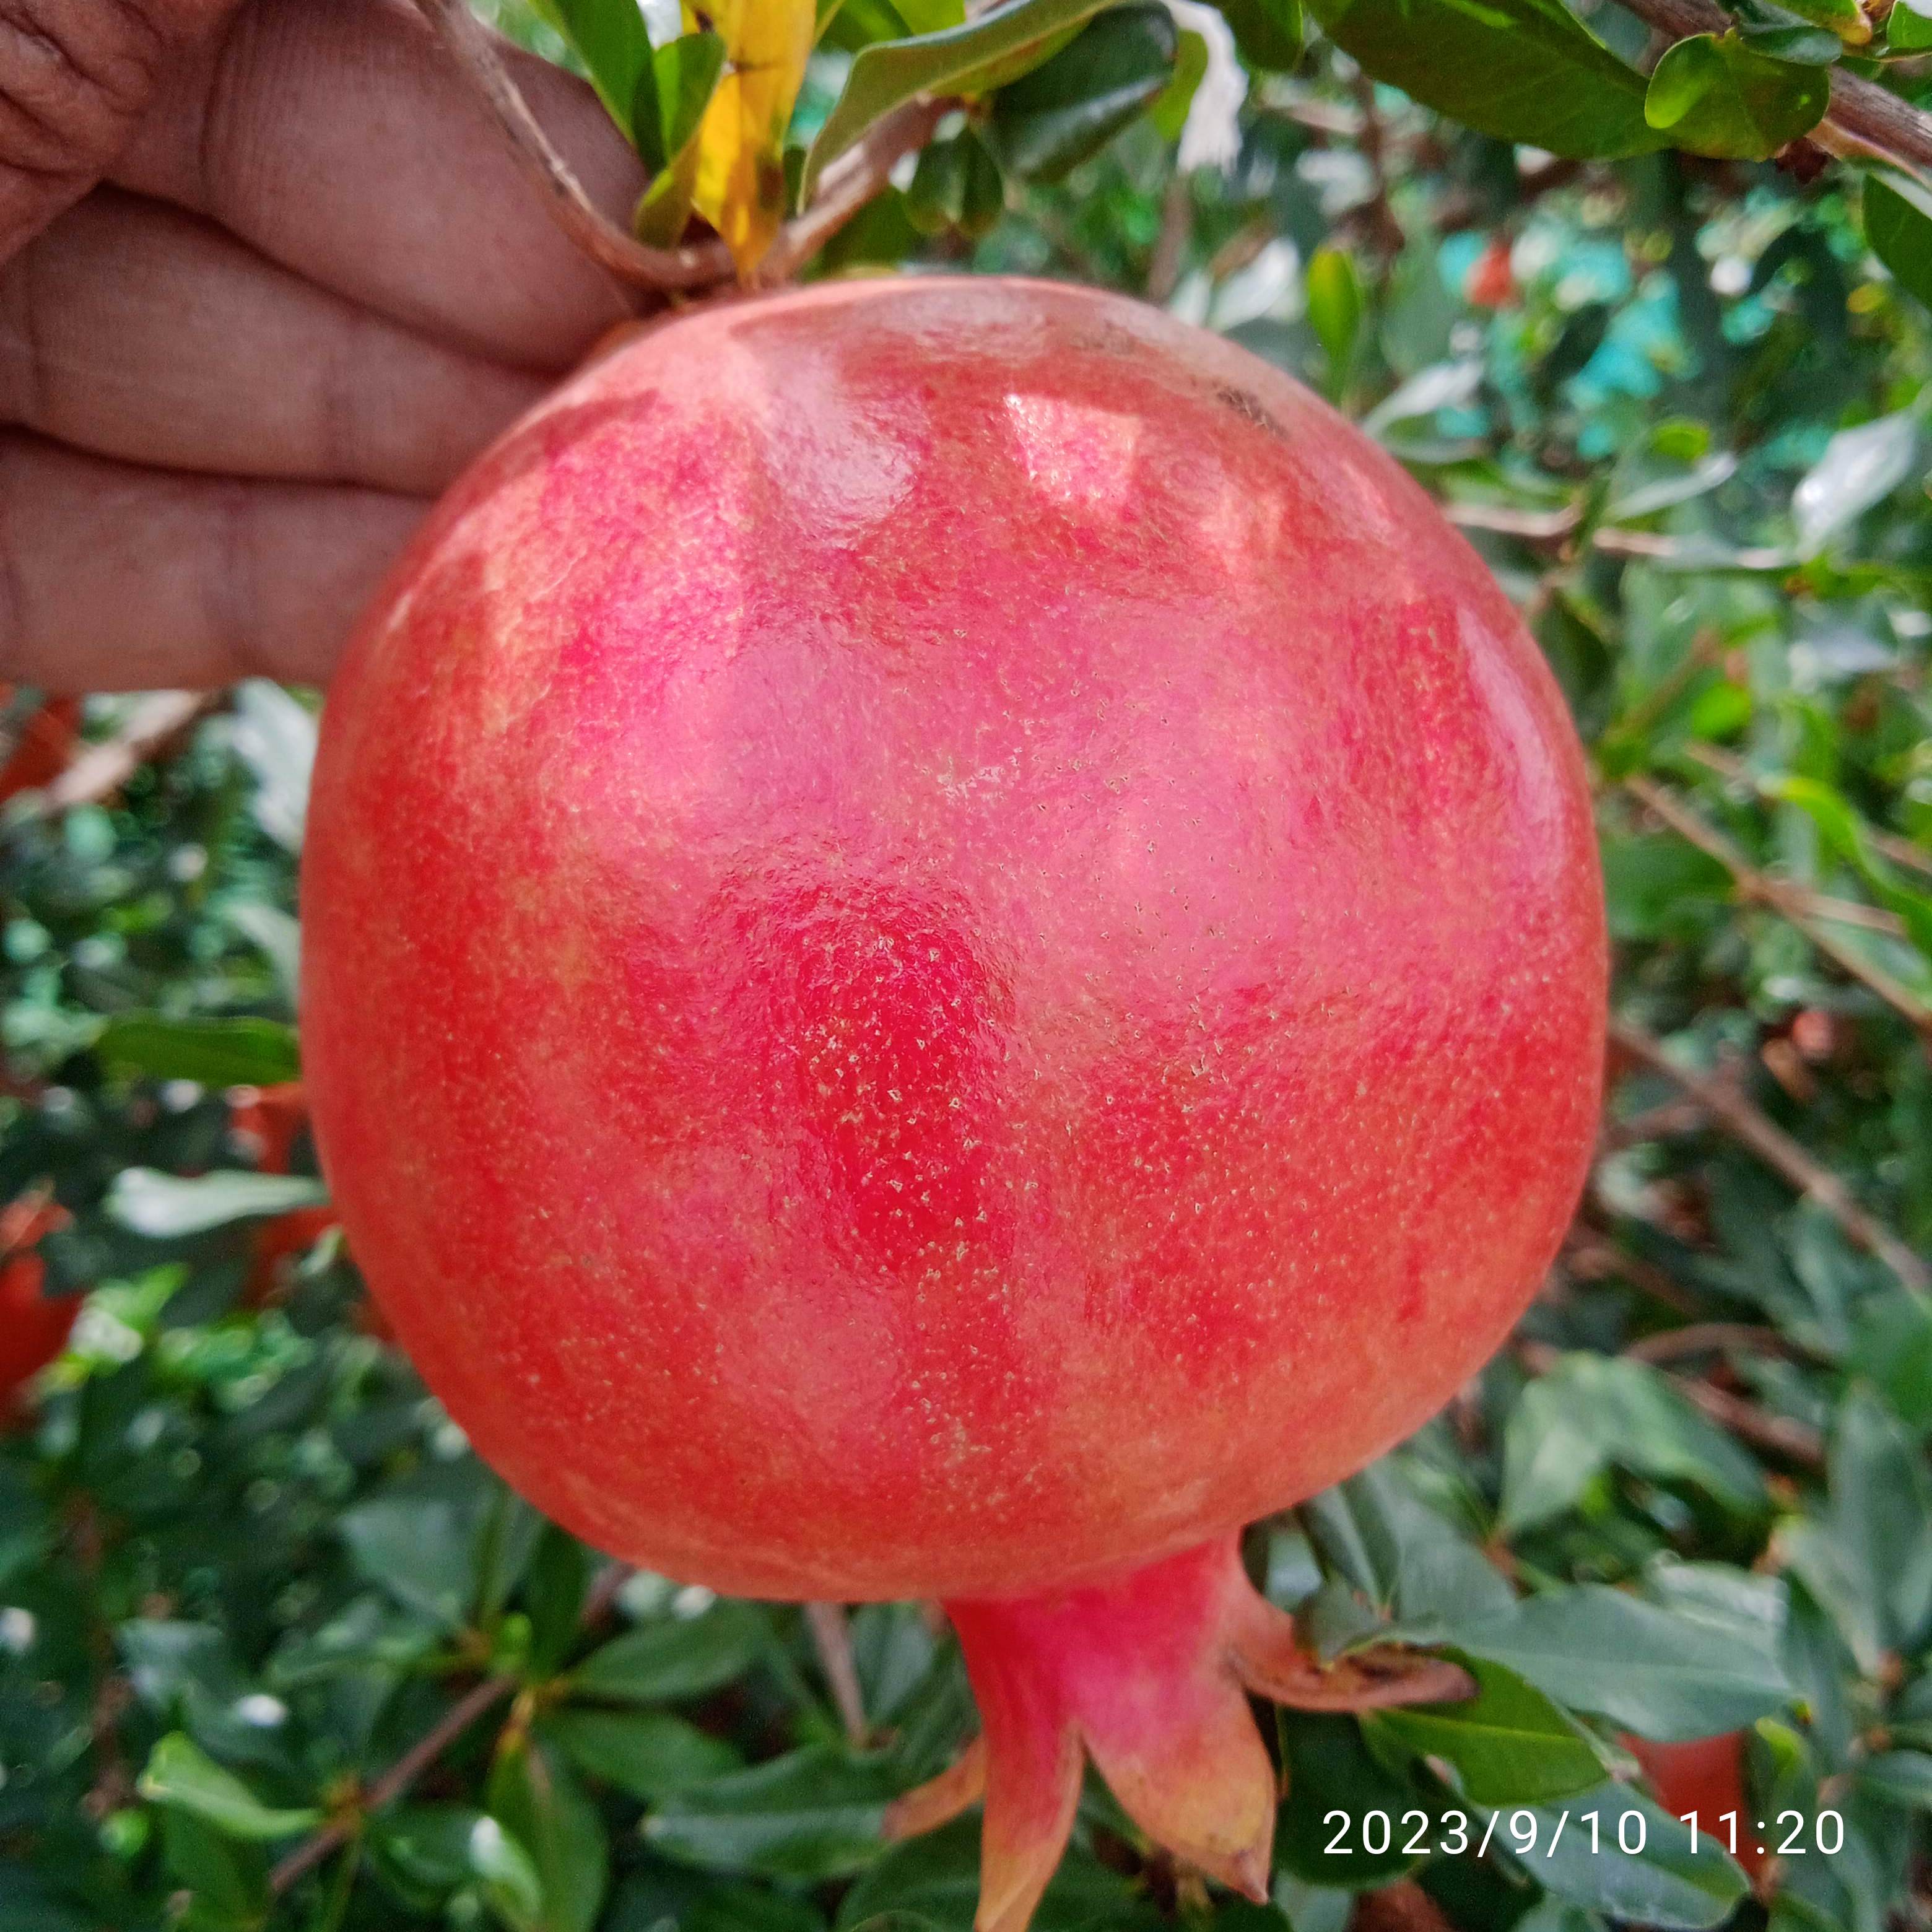
Label: Healthy